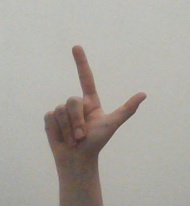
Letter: laam